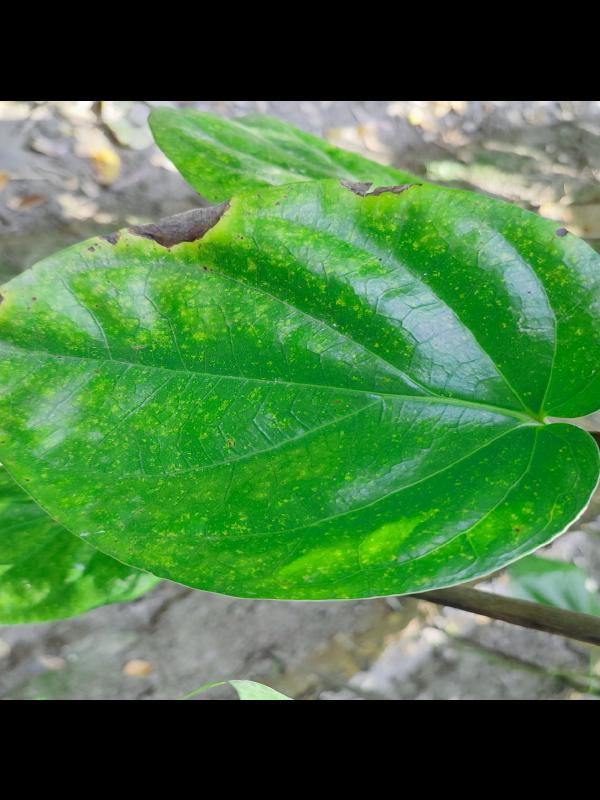
Label: Bacterial_Leaf_Disease